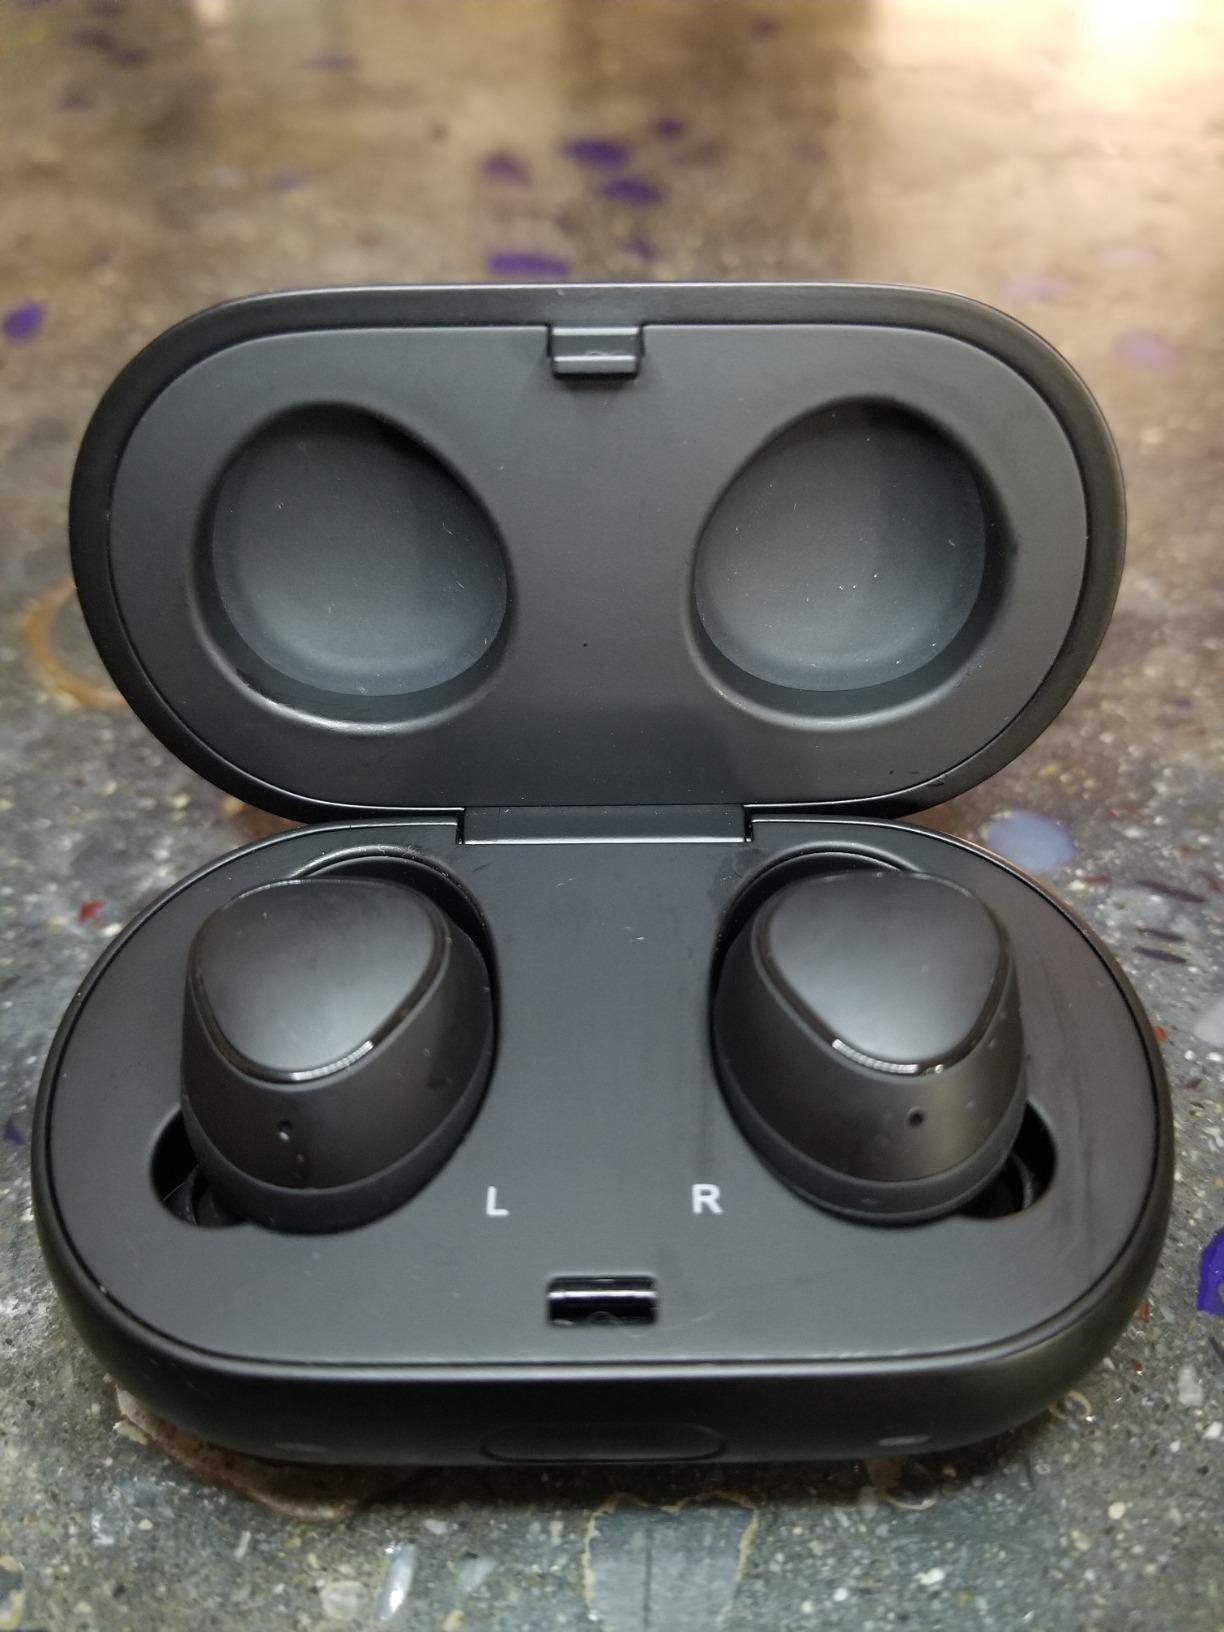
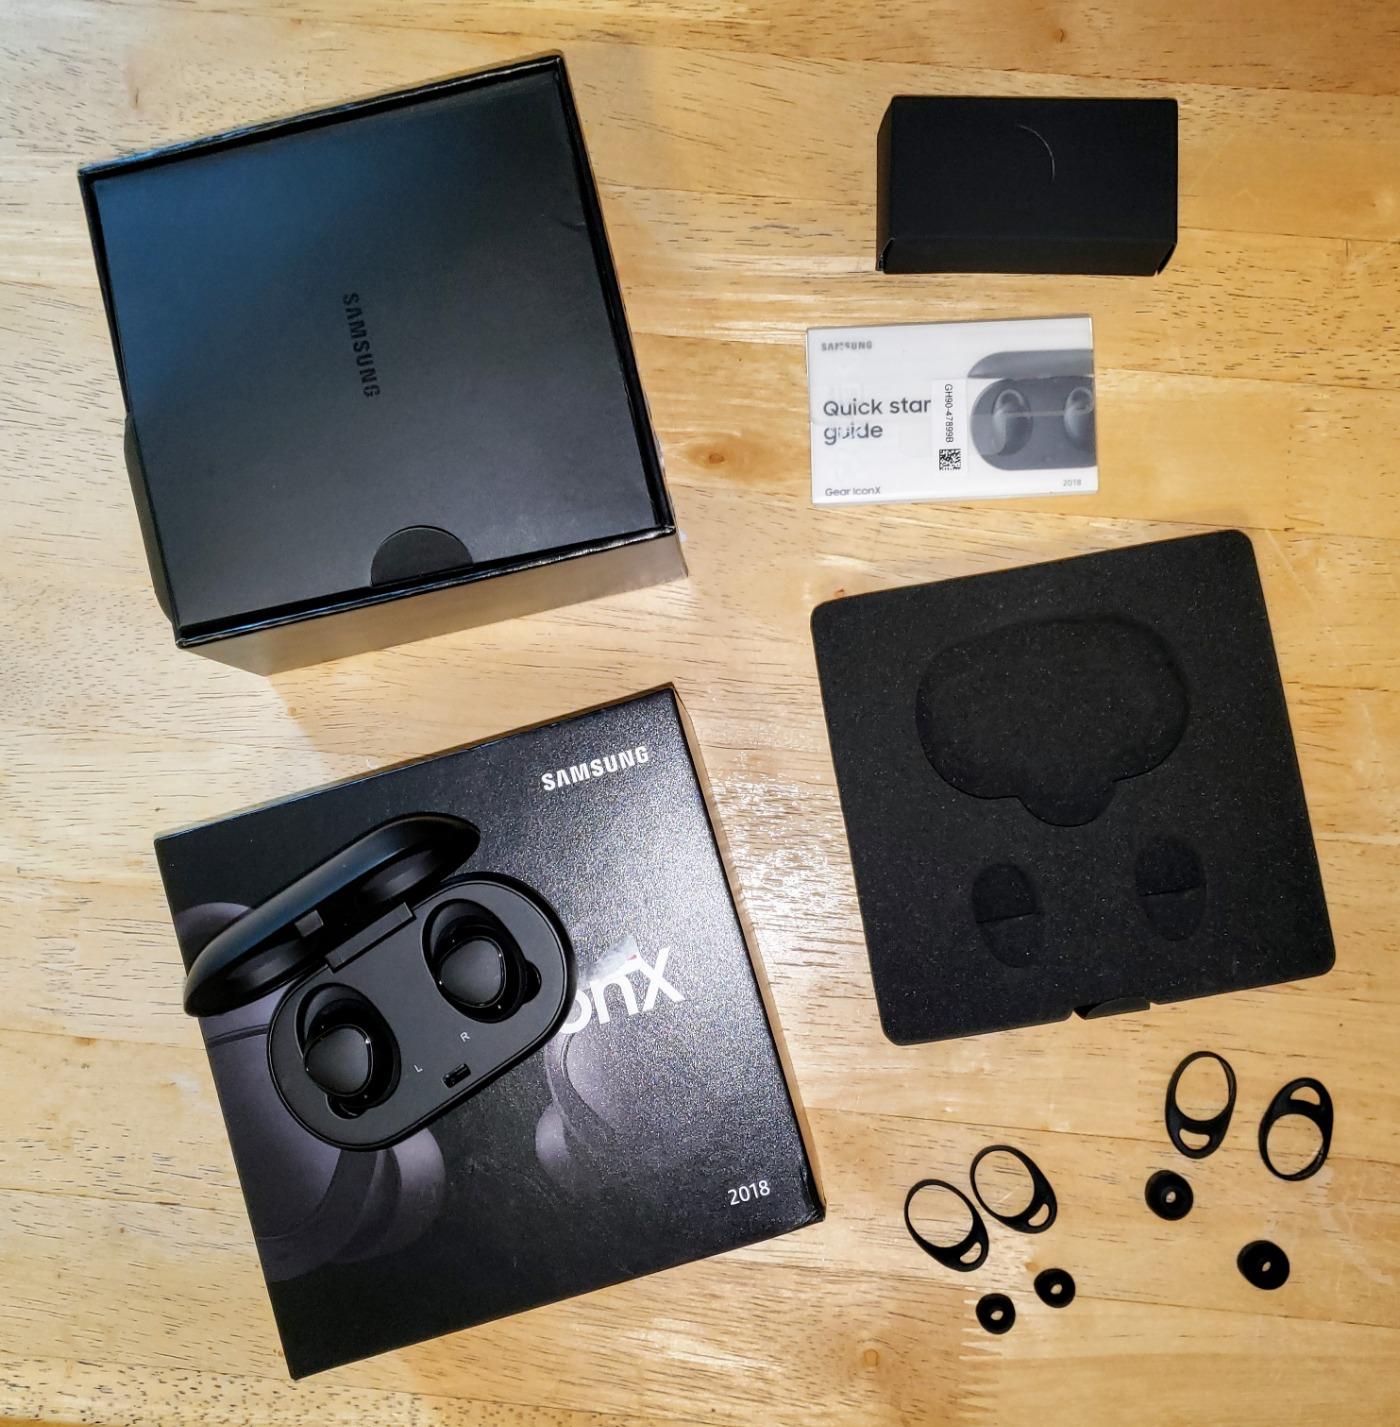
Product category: earbuds
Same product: yes